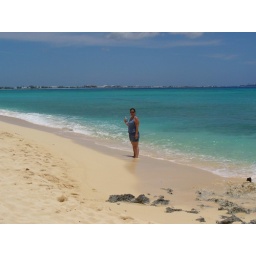
Mom was the only person on our bus to actually stick her feet in the water at the seven mile beach.